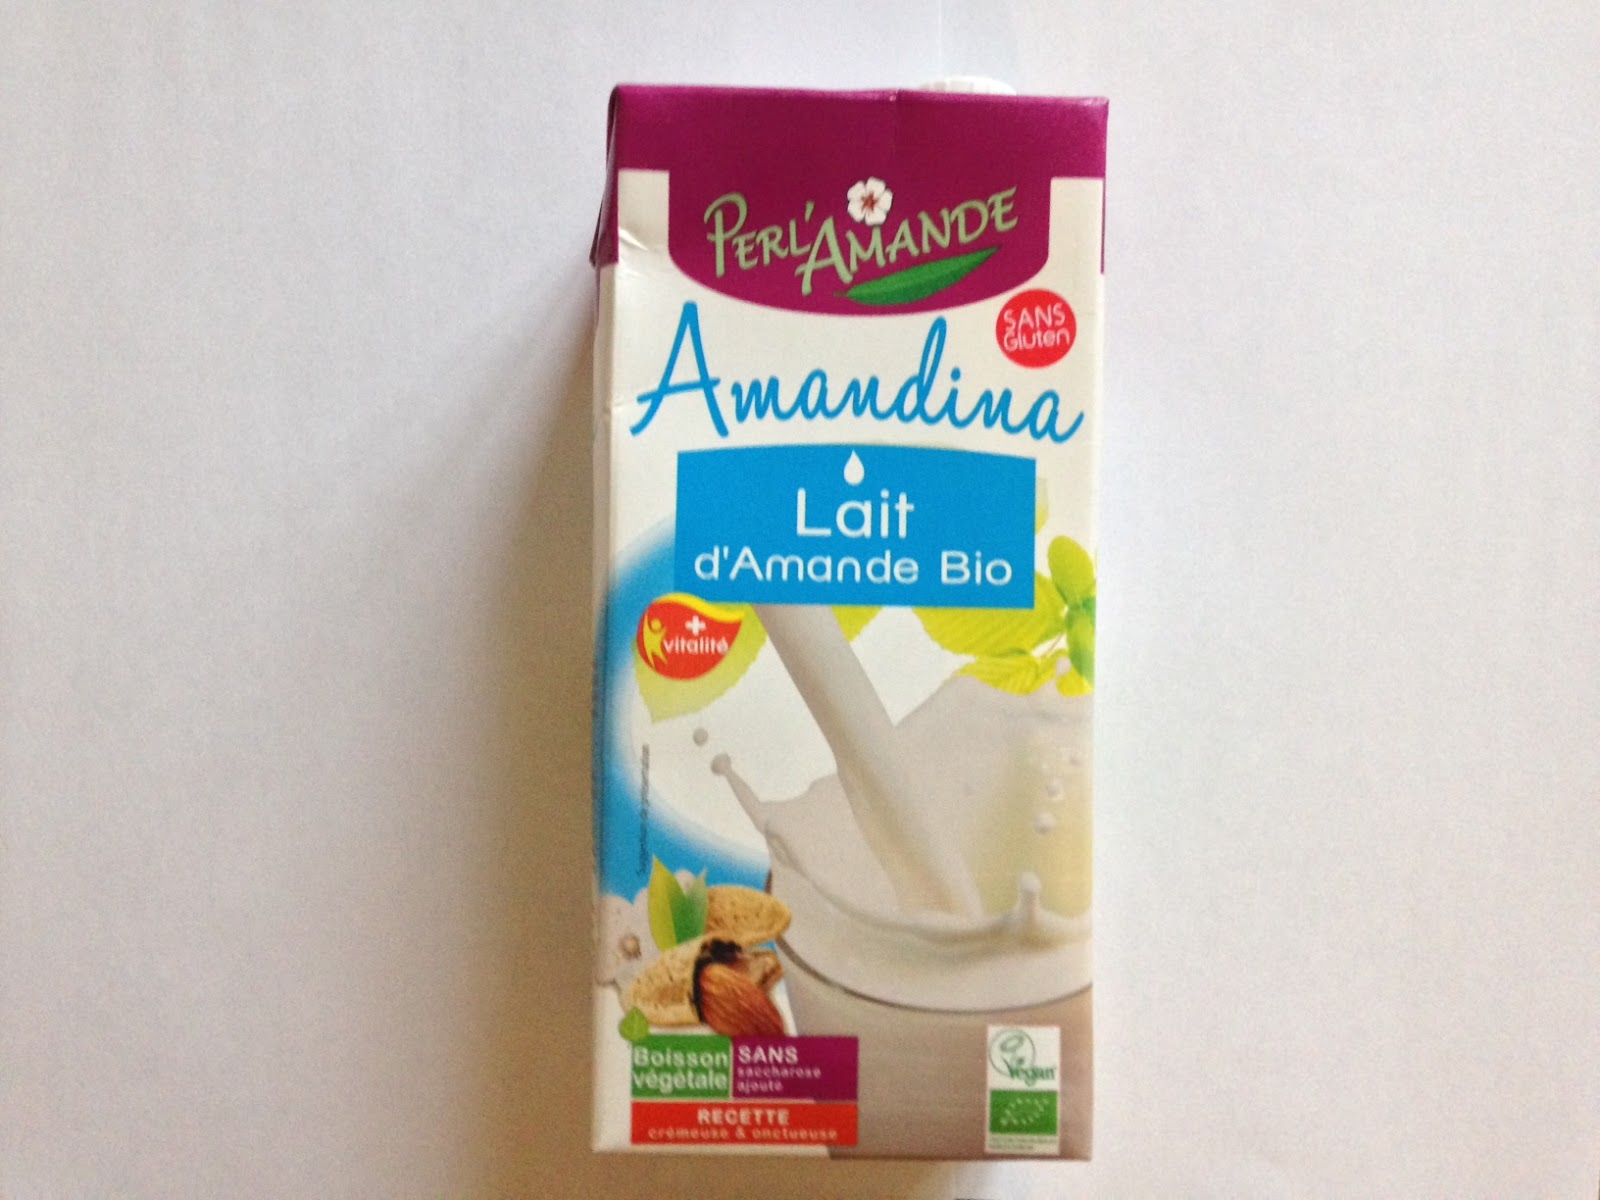
Waste category: cardboard